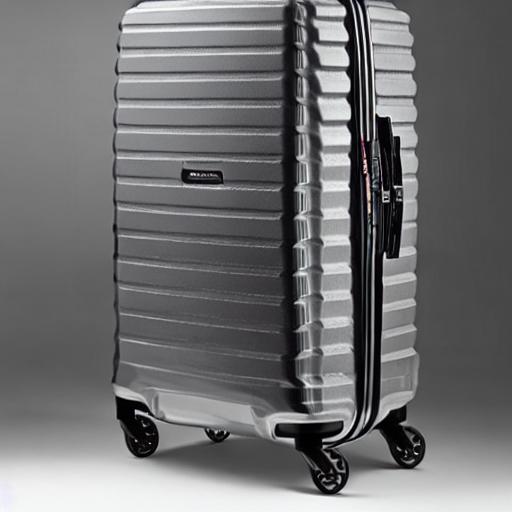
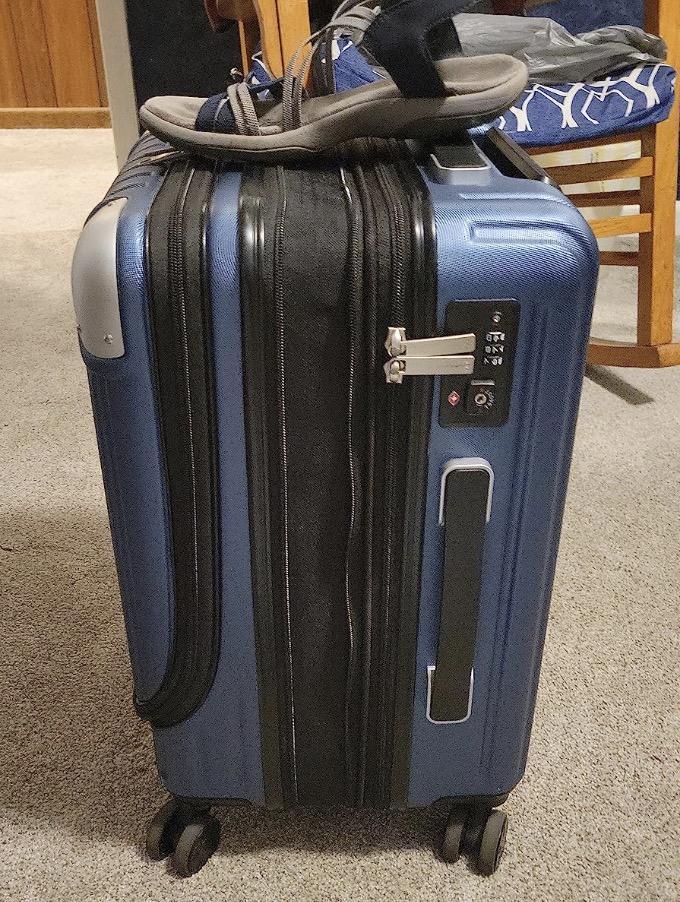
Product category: items_tea
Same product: no